International cricket in 1976

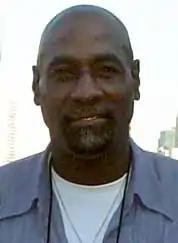
Viv Richards scored the most runs during the West Indies tour of England.

The West Indies travelled to England on the back of a busy schedule which had seen them play Australia and India during the 1975–76 season, which led some commentators to speculate that they might be jaded. The first two Test matches were drawn; the "Wisden" editor blamed the West Indies' lack of a spin bowler as preventing them from winning the first match, while in the second match a whole day was lost to rain with England on top. The West Indies won the three remaining Test matches to win the series 3–0, largely due to their fast bowlers. Viv Richards scored two double centuries, and finished as the leading run-scorer on either team, despite missing the second Test with an injury.